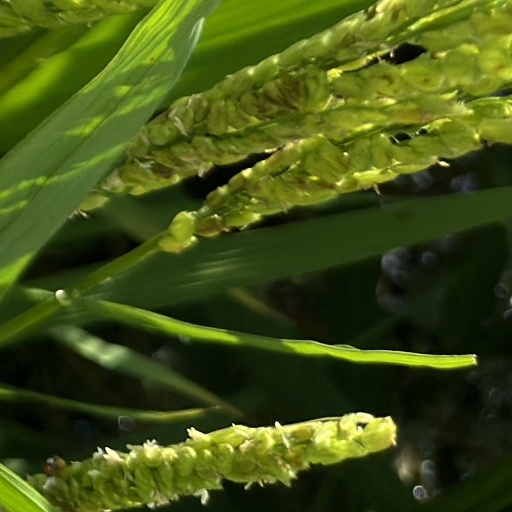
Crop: rice